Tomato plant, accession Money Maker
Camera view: bottom (45 deg); turntable rotation: 150 degrees
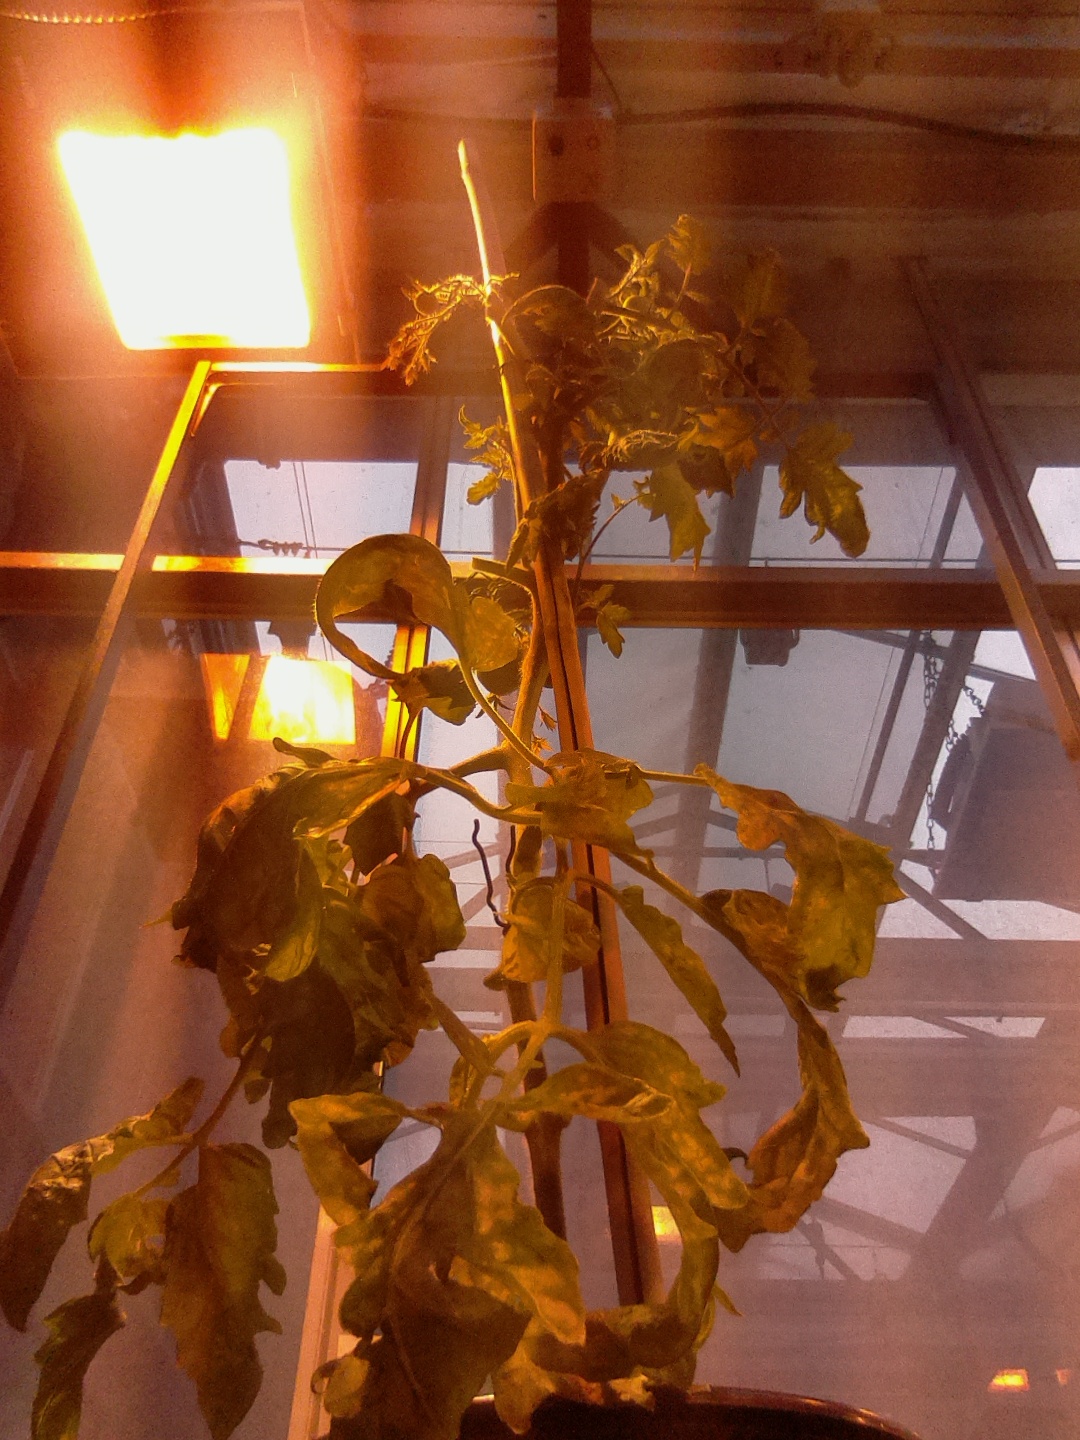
BBCH growth stage 75: 50%-60% of final fruit size